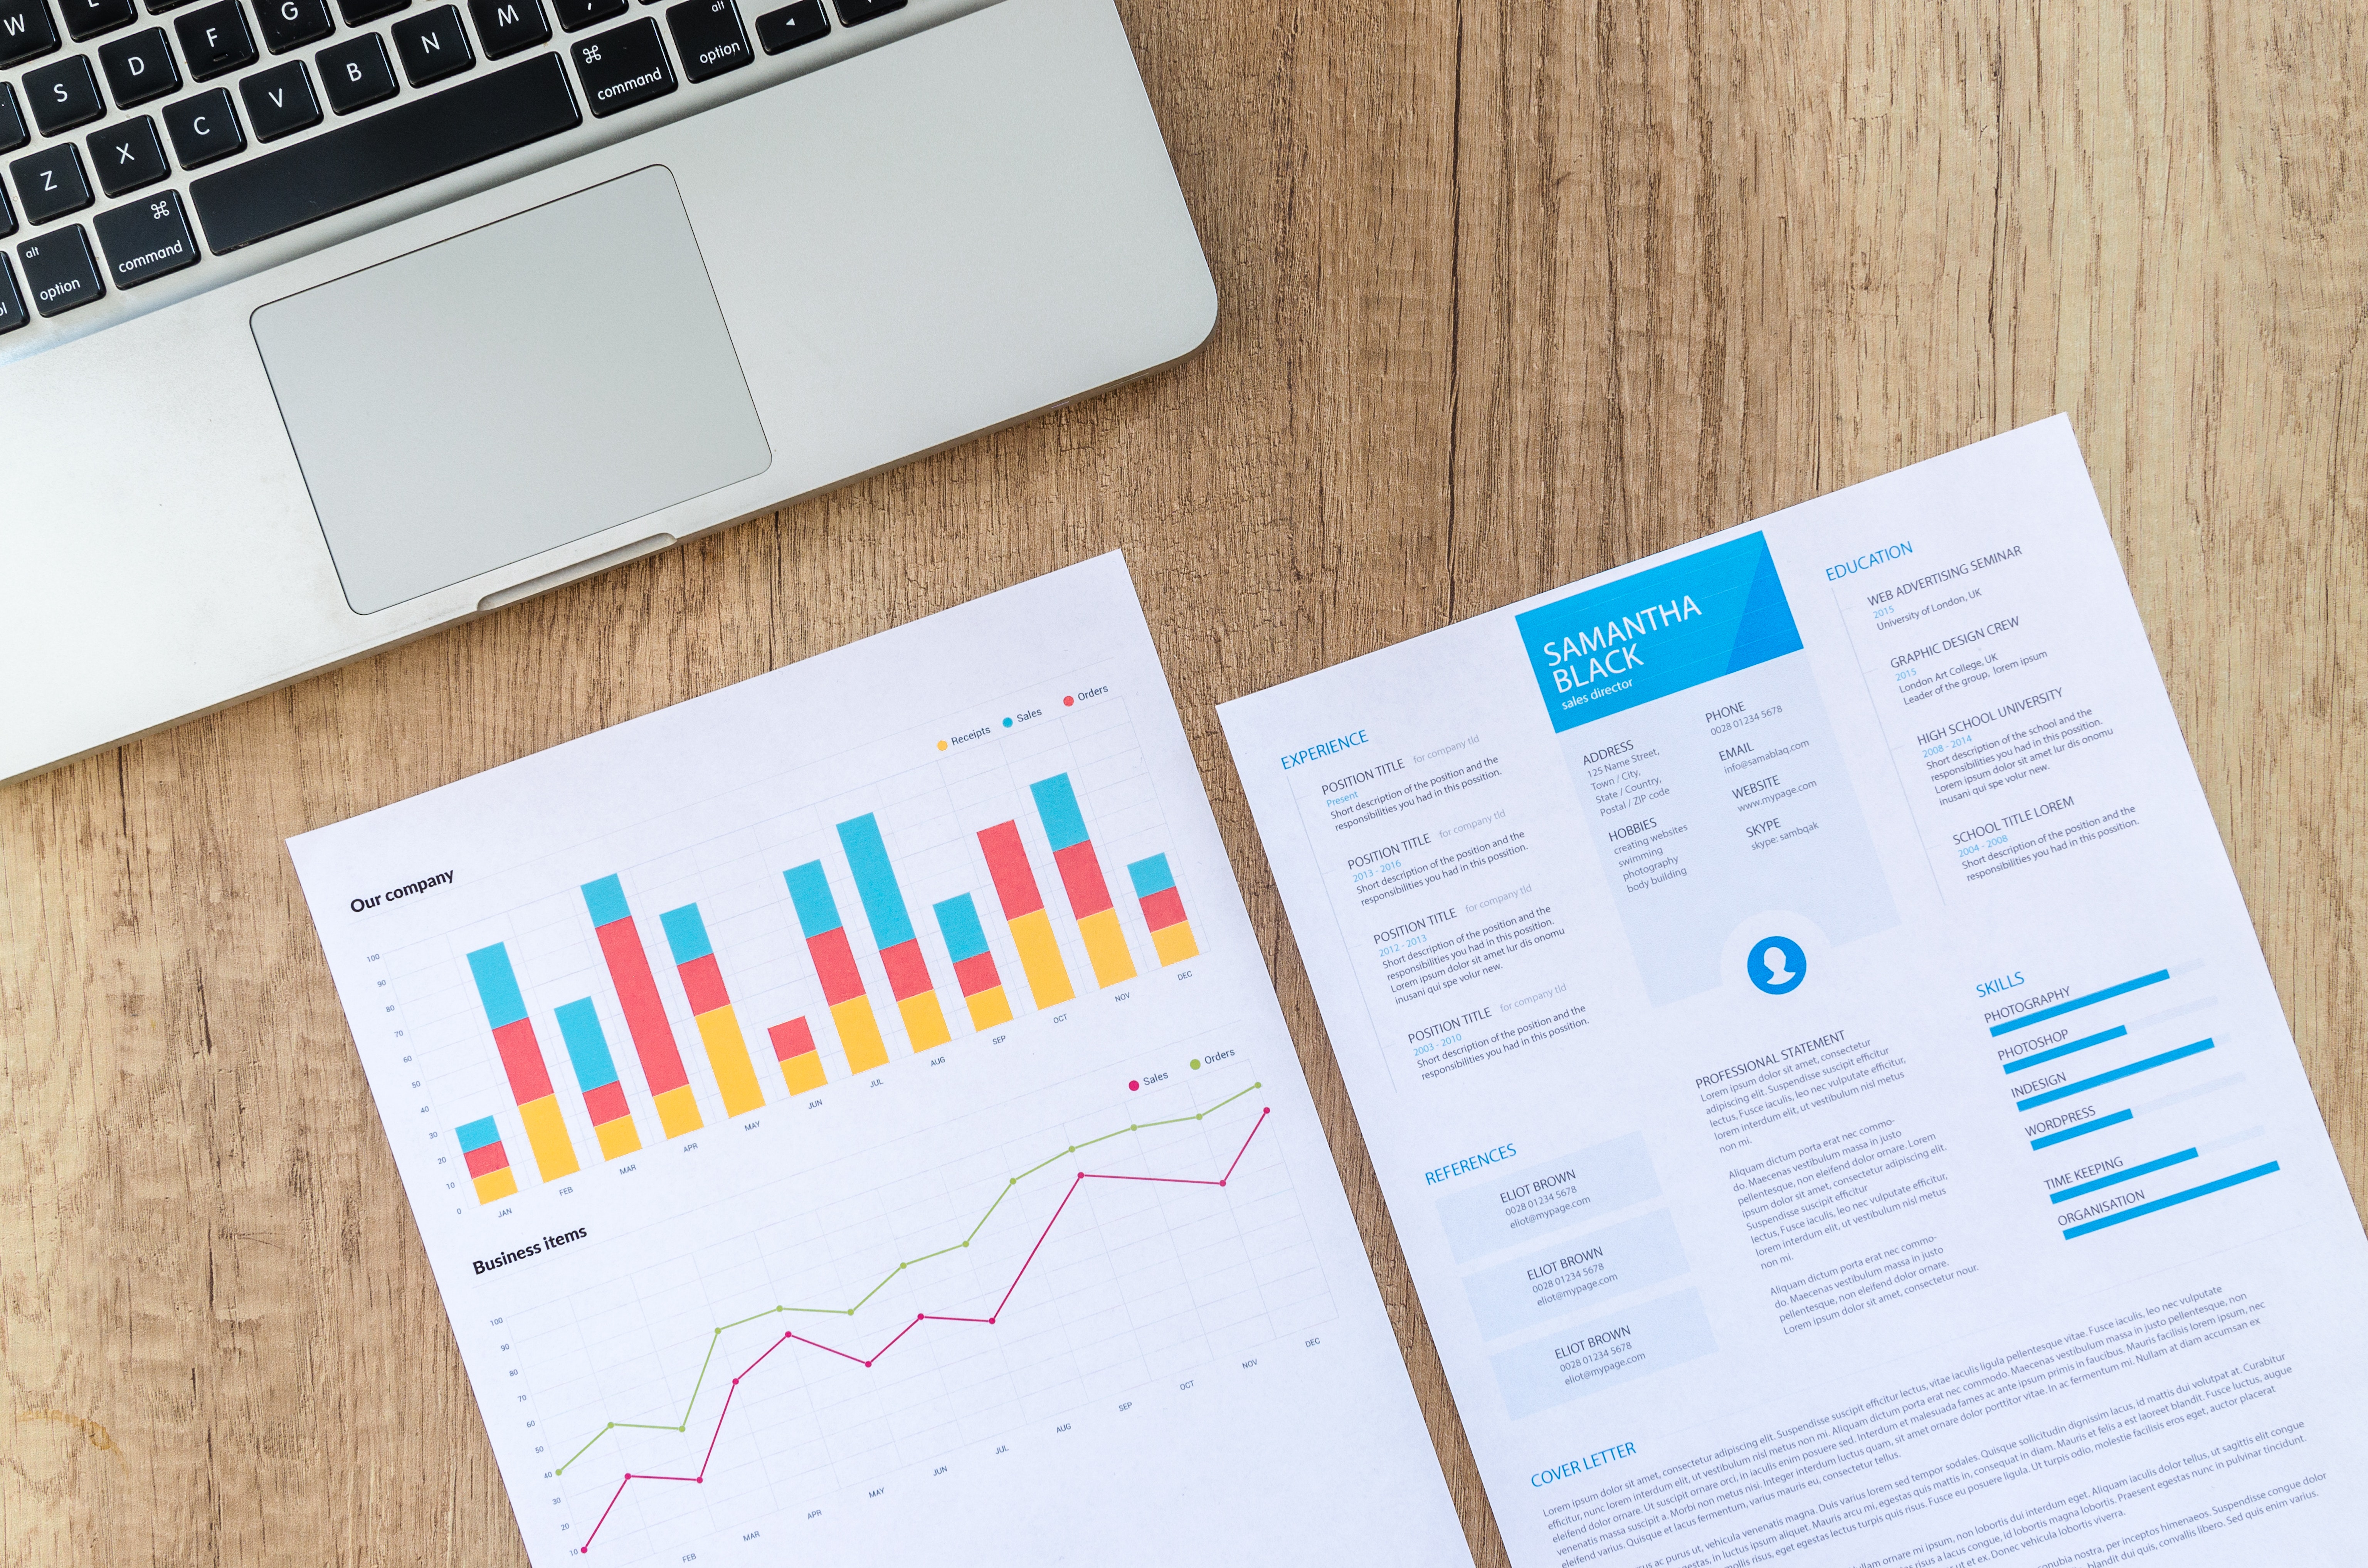
product, text, font, design, logo, stationery, brand, paper, graphic design, graphics, paper product, diagram, document, pattern